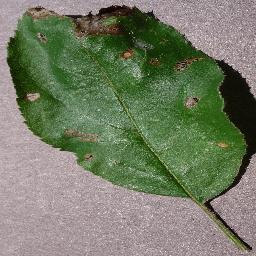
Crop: apple
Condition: black_rot